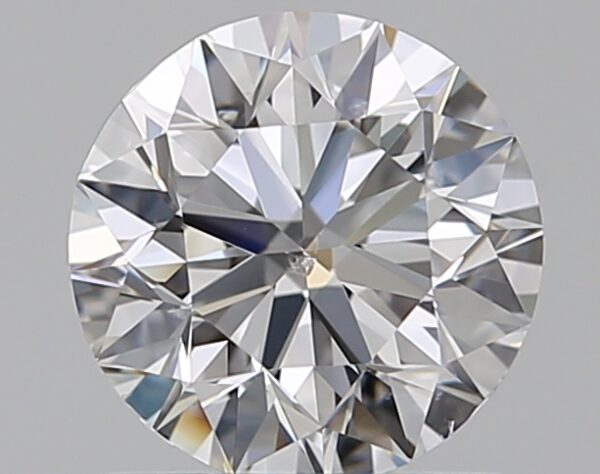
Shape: round
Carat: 1
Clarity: SI1
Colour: E
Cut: VG
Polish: EX
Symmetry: EX
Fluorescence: N
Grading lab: GIA
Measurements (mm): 6.29 x 6.34 x 3.99